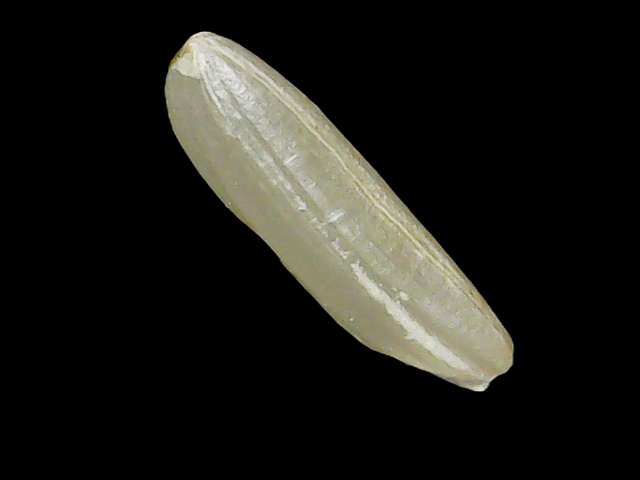
Rice variety: Binadhan26